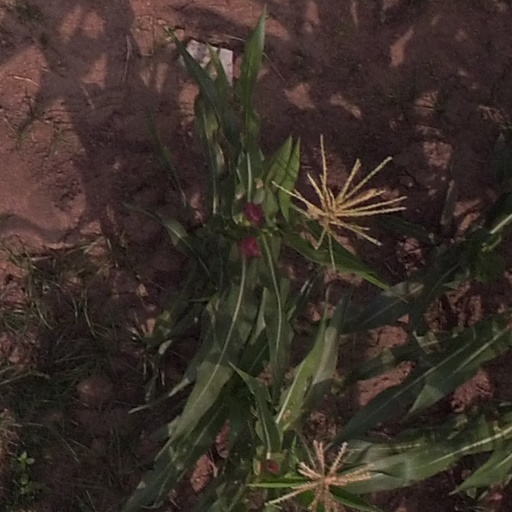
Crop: maize; corn